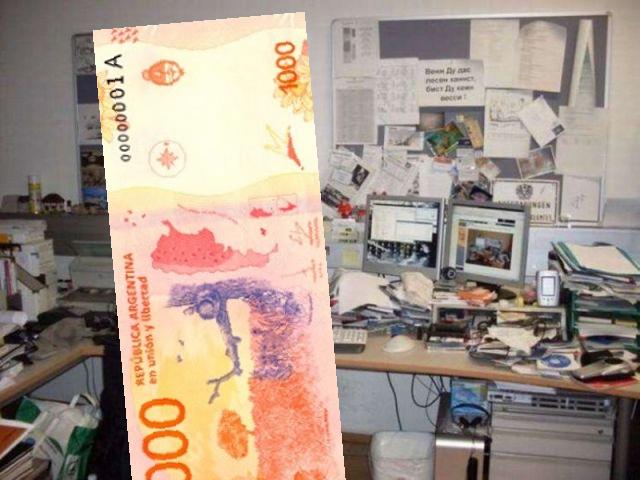
Denominación: 1000